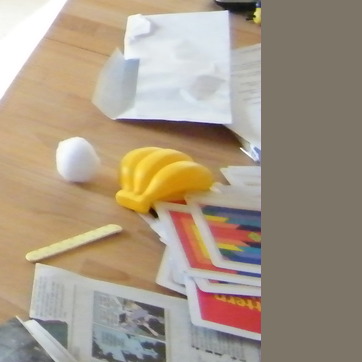
Material: plastic